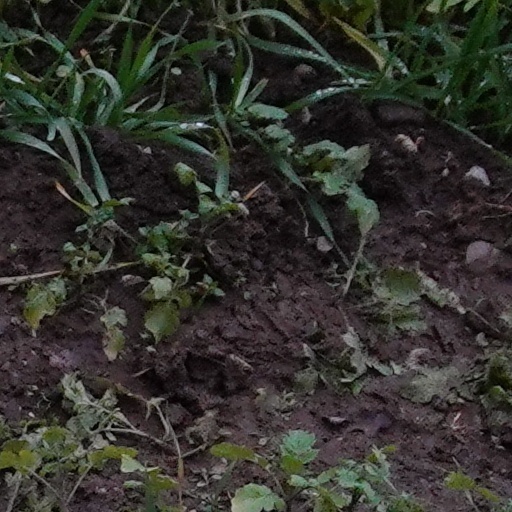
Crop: wheat